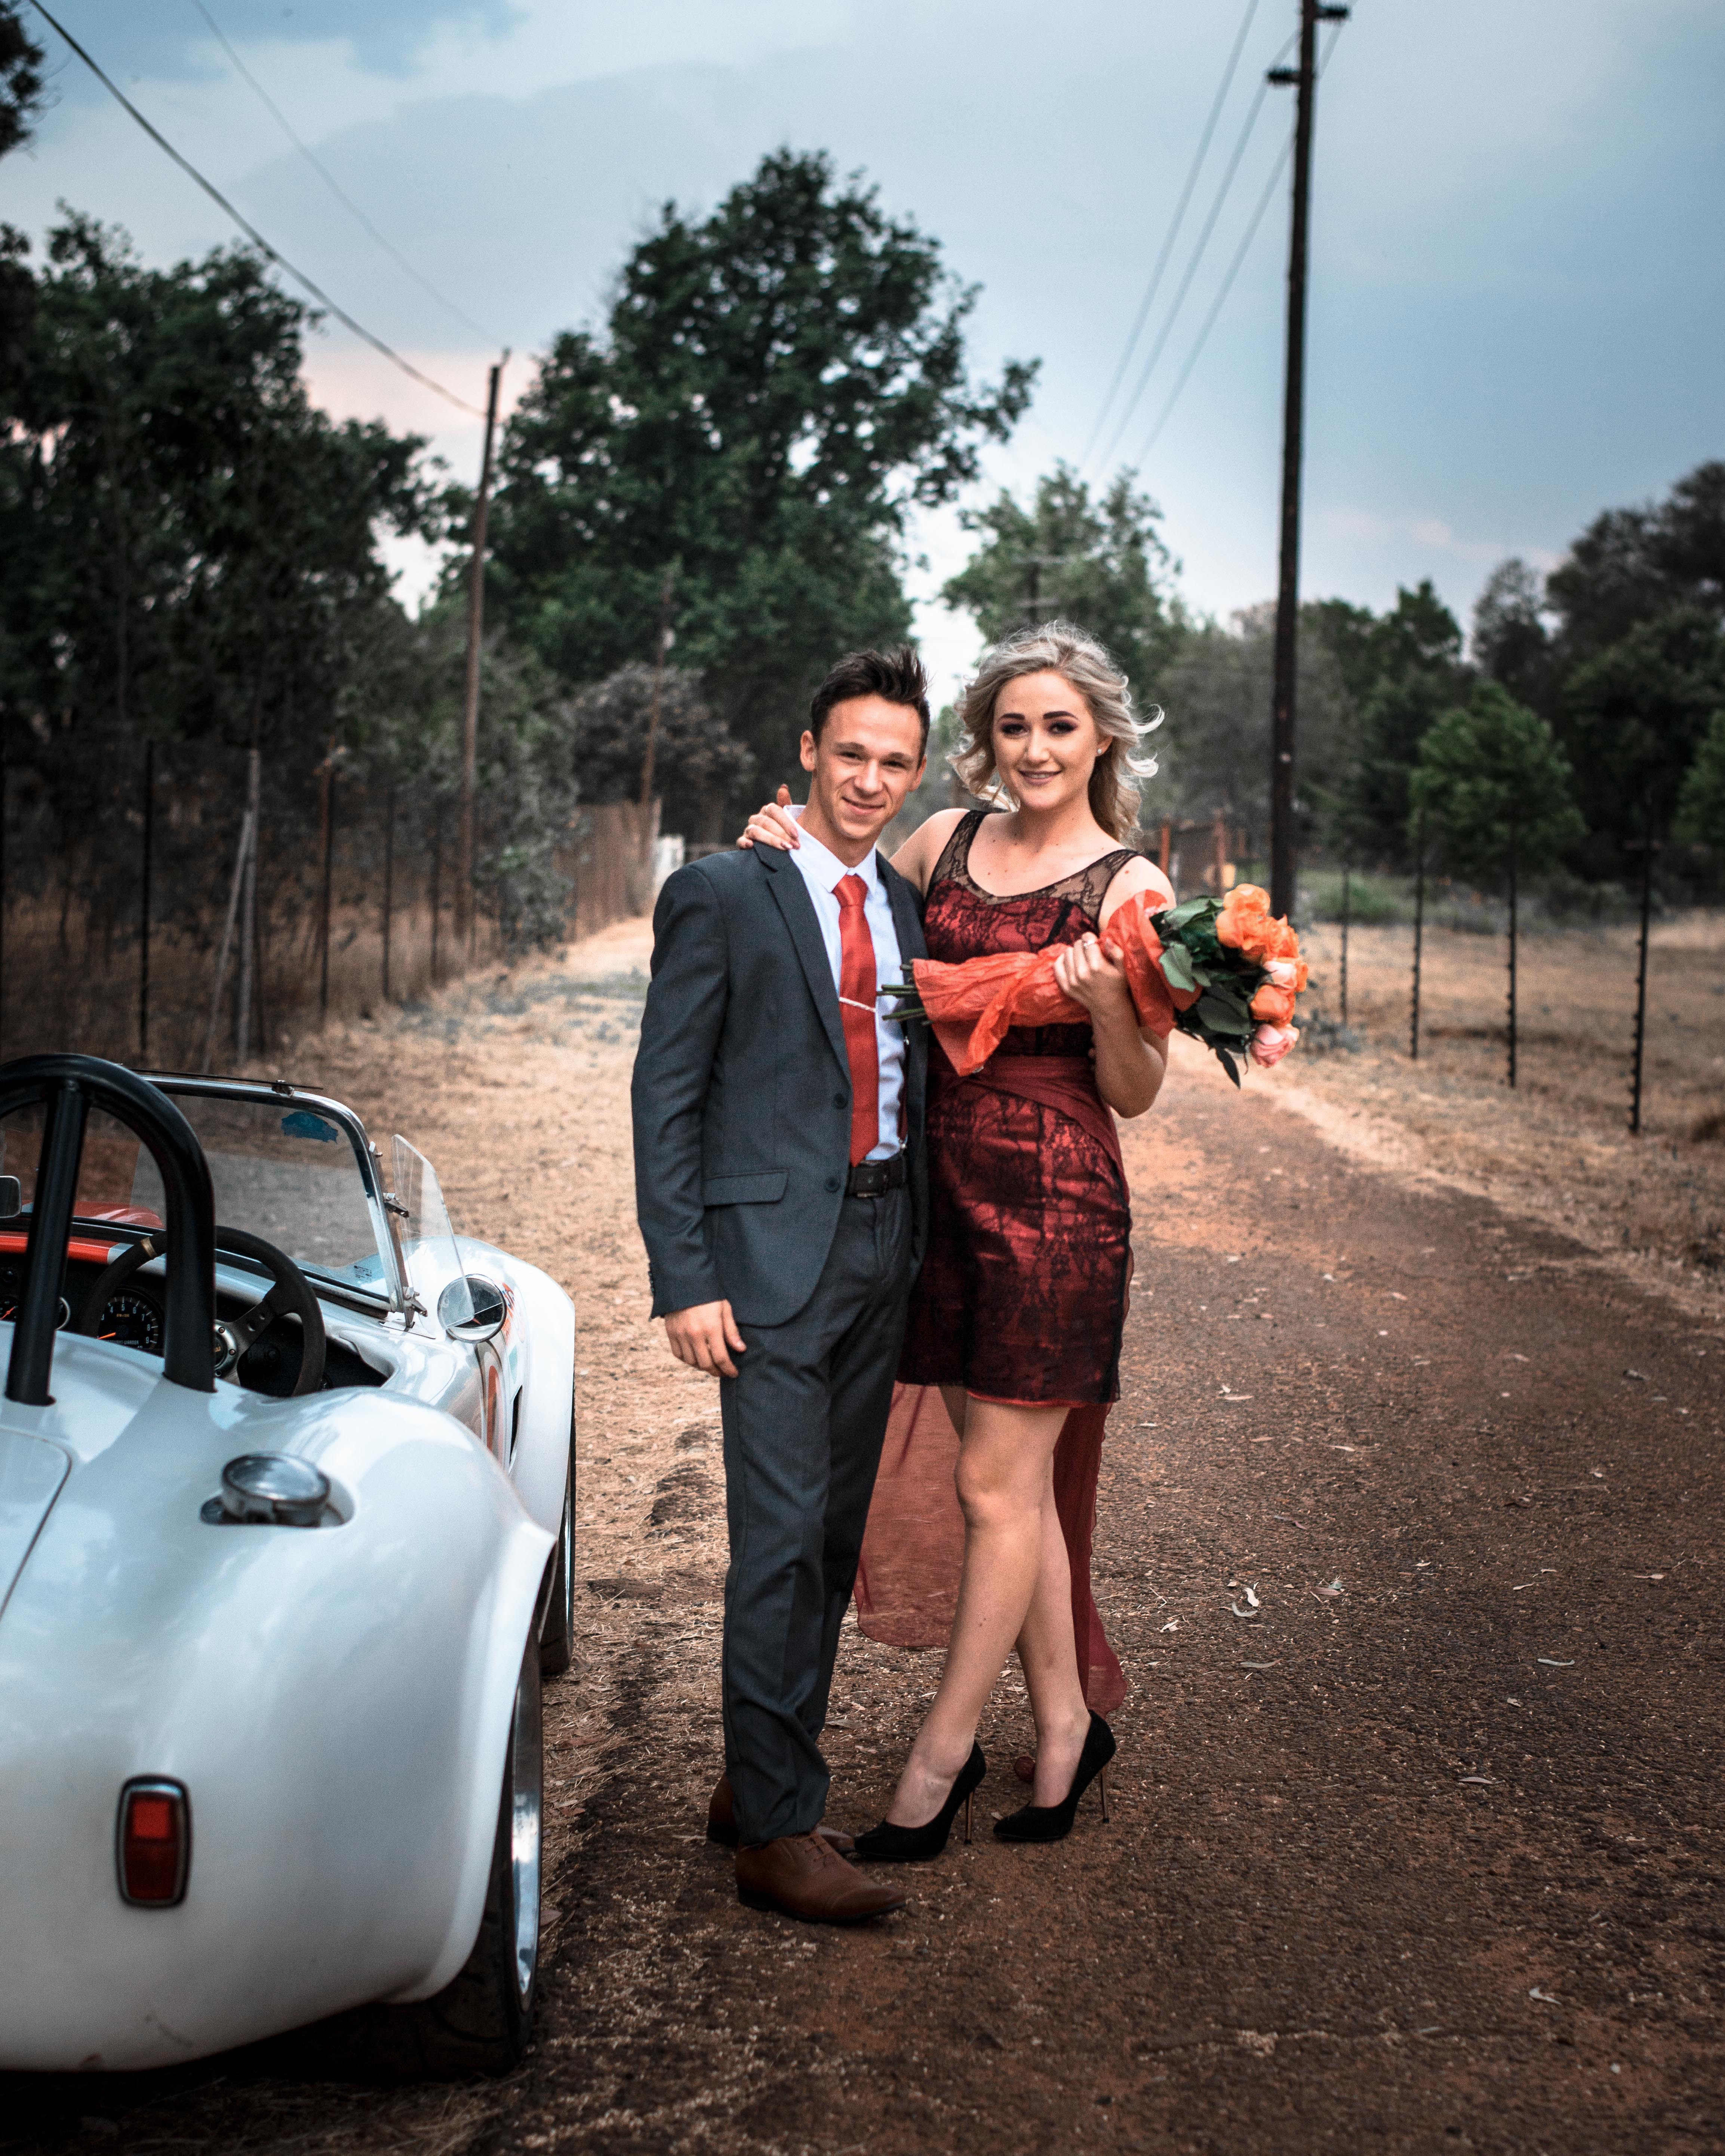
car, vehicle, fun, girl, ceremony, wedding, tree, vacation, city car